Walter Ian James Wallace

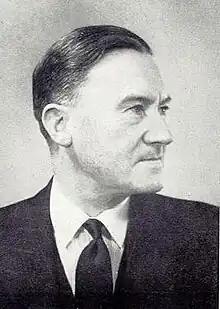

Walter Ian James Wallace (18 December 1905 – 17 December 1993) was Assistant Undersecretary of State at the Colonial Office (1962–66). He was Chief Secretary to the Government of Burma (1946–47).